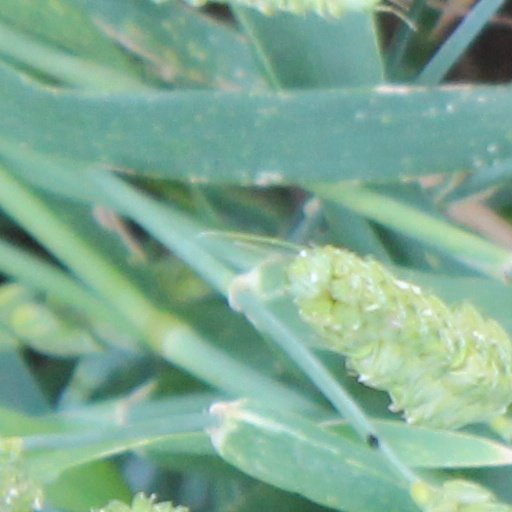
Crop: wheat